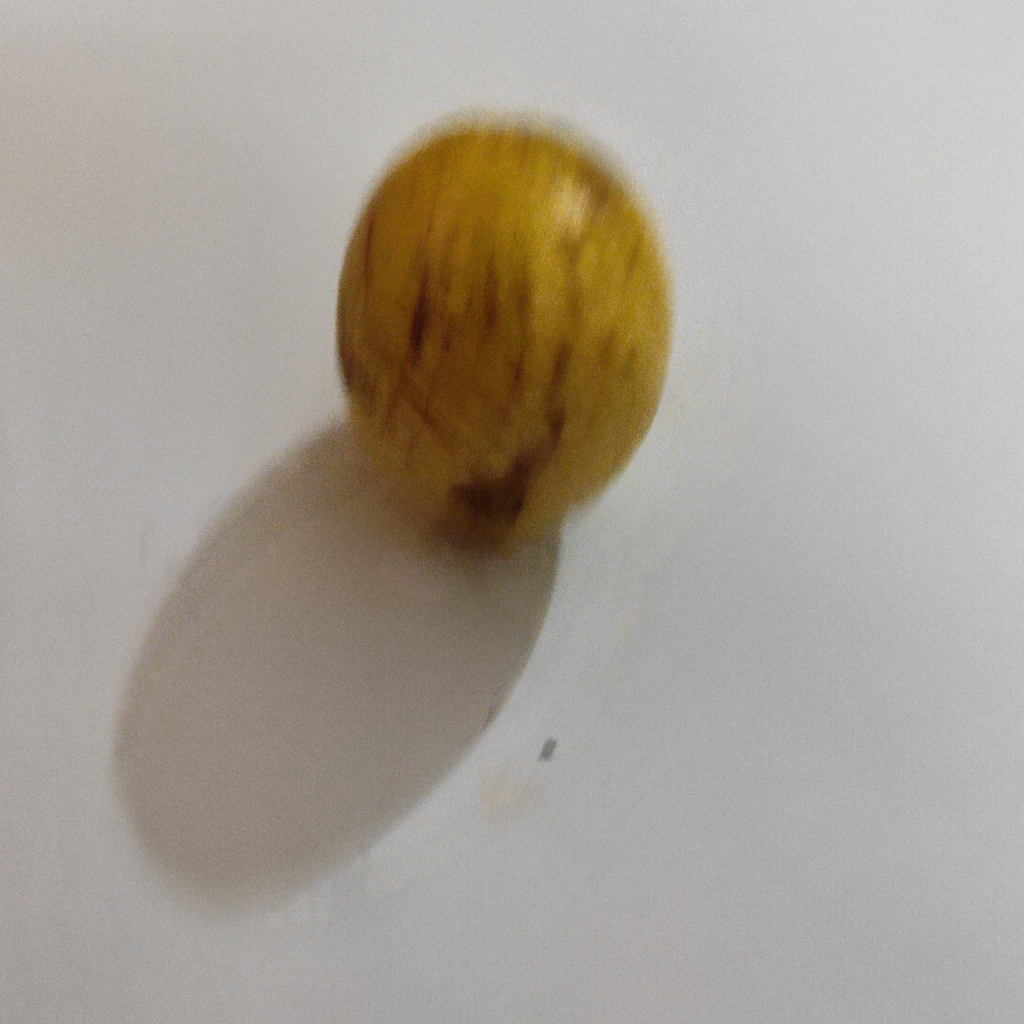
Crop: guava
Quality class: Class_B